Ledger art

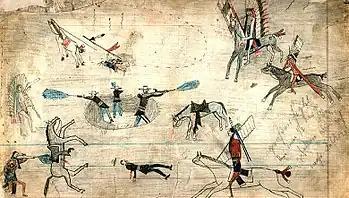
Kiowa ledger art drawing possibly depicting the Buffalo Wallow battle in 1874, a fight between Southern Plains Indians and the U.S. Army during the Red River War.

Ledger art is narrative drawing or painting on paper or cloth, predominantly practiced by Plains Indians but also from the Indigenous peoples of the Plateau and Great Basin. Ledger art flourished primarily from the 1860s to the 1920s. A revival of ledger art began in the 1960s and 1970s. The term comes from the accounting ledger books that were a common source of paper for Plains Indians during the late 19th century.